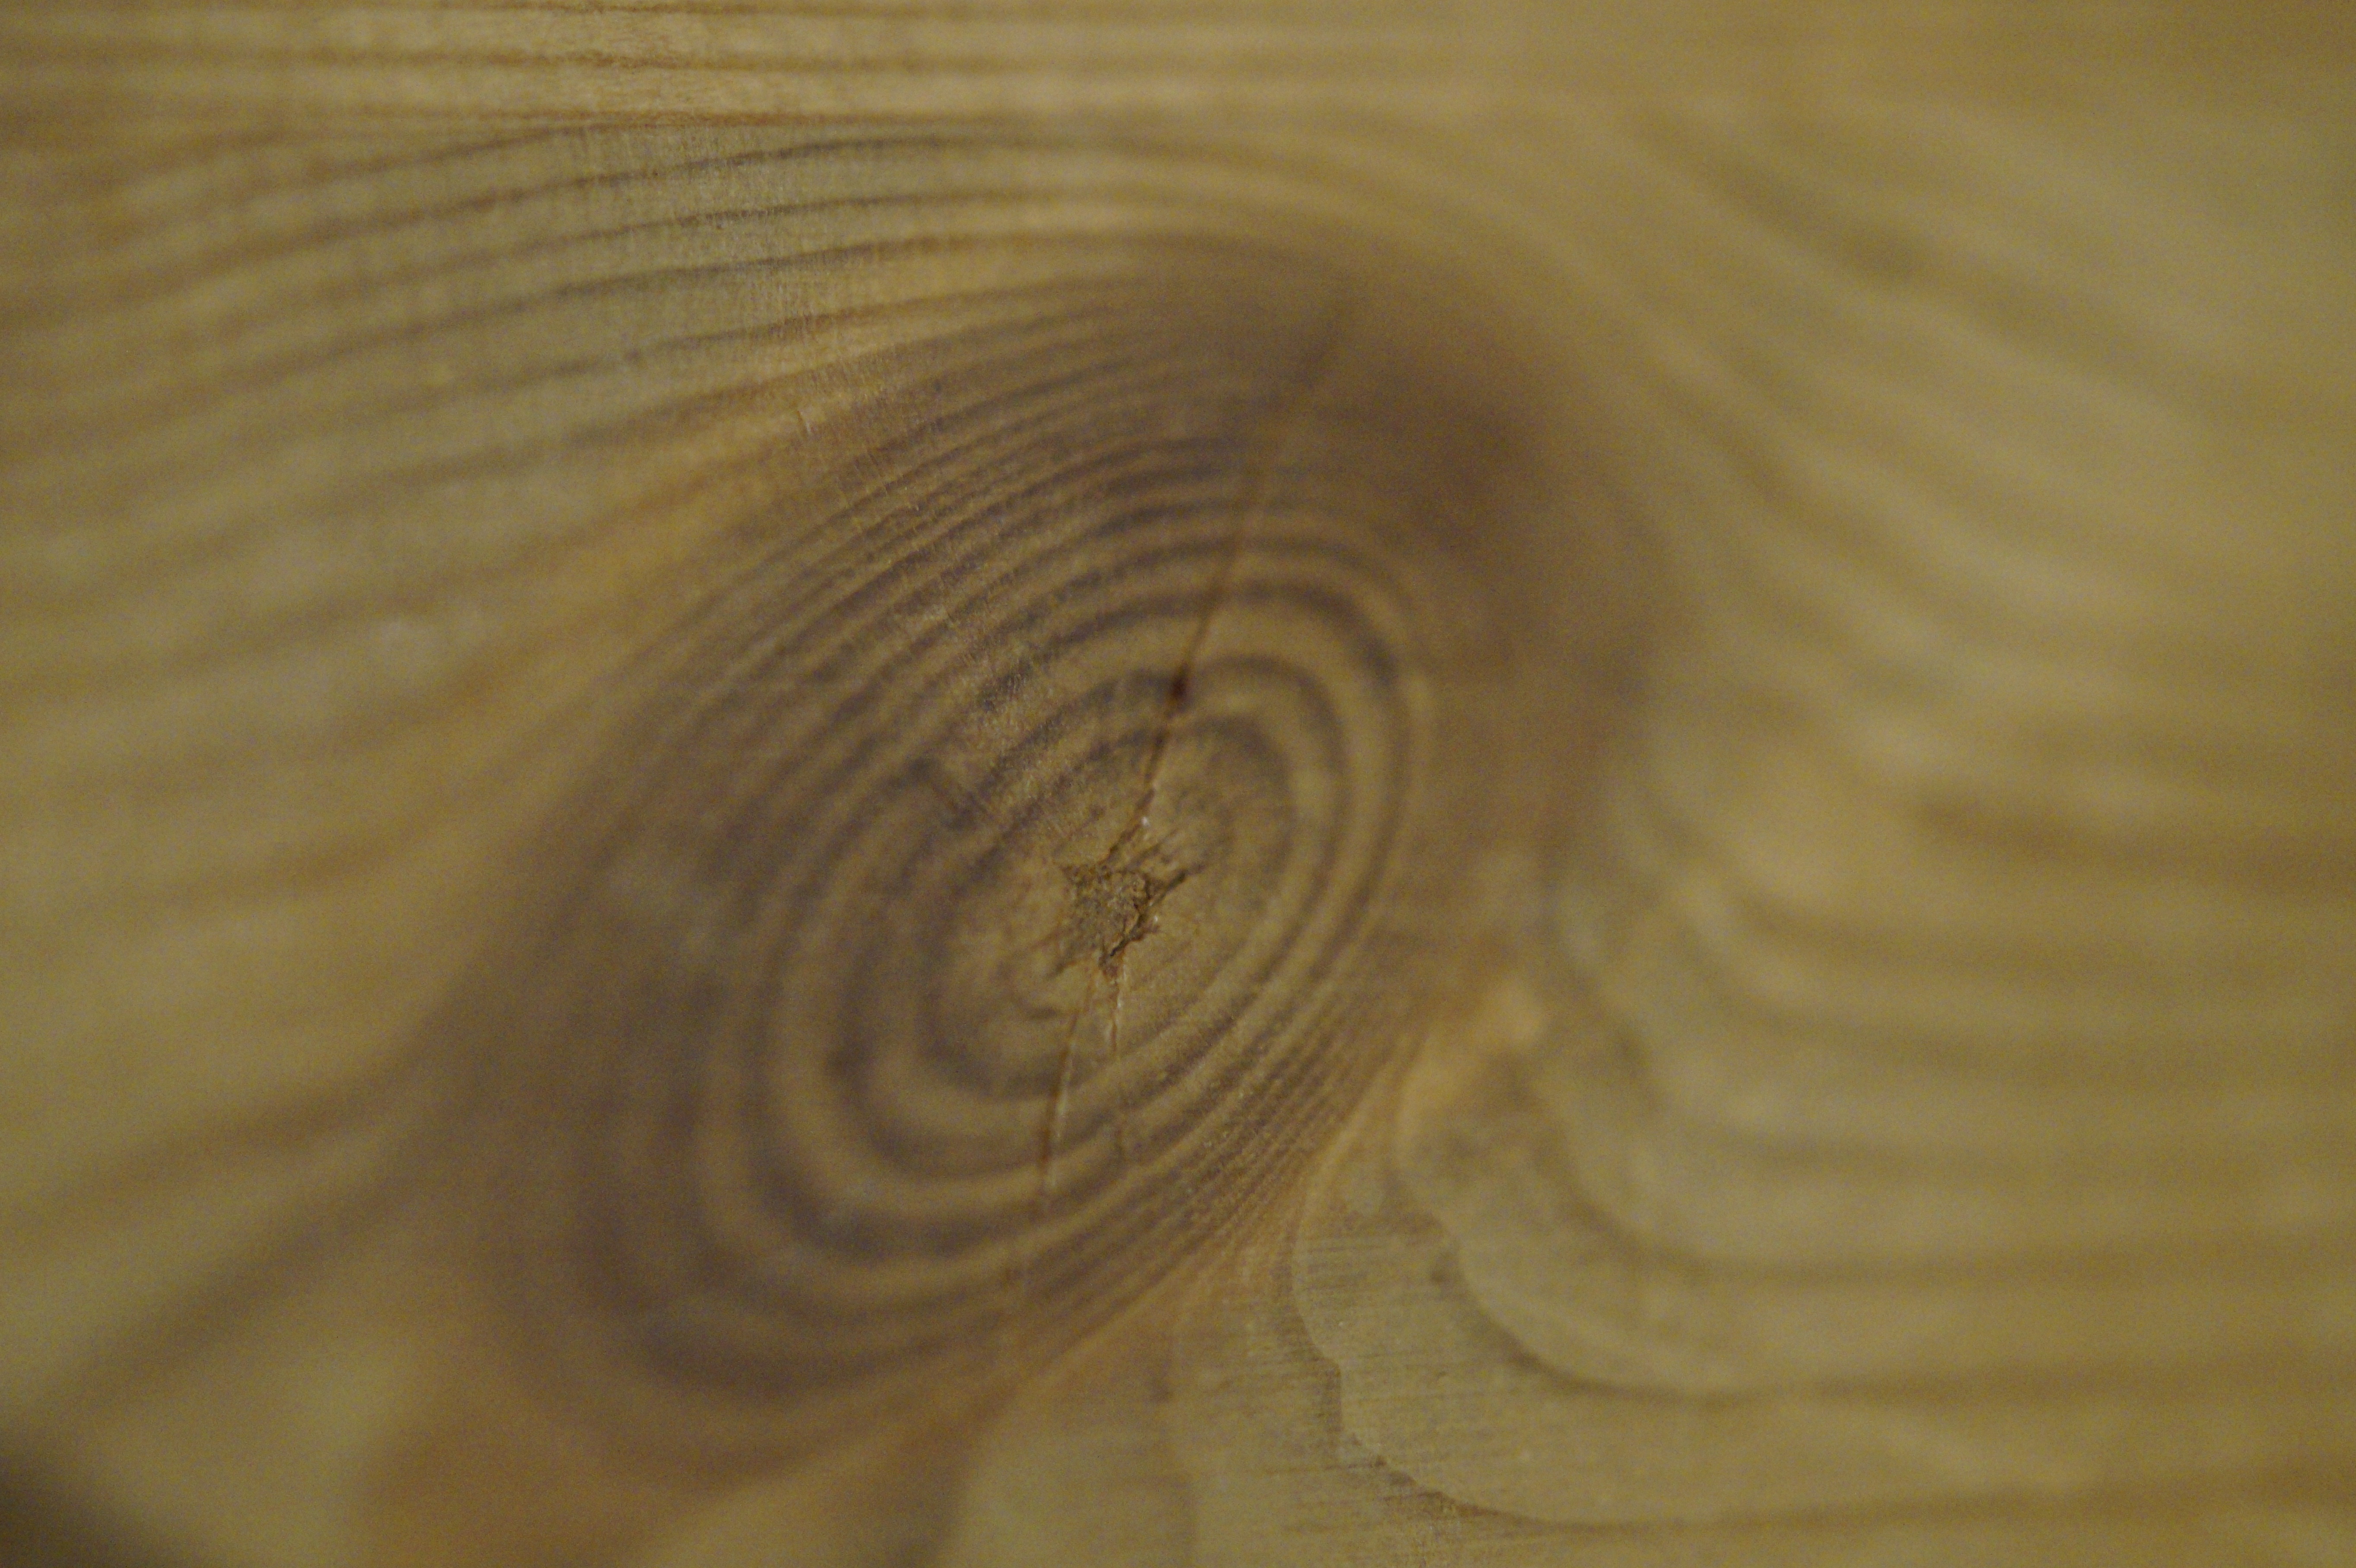
sand, branch, wing, structure, wood, texture, leaf, brown, circle, close up, drawing, carving, annual rings, macro photography, knothole, plywood